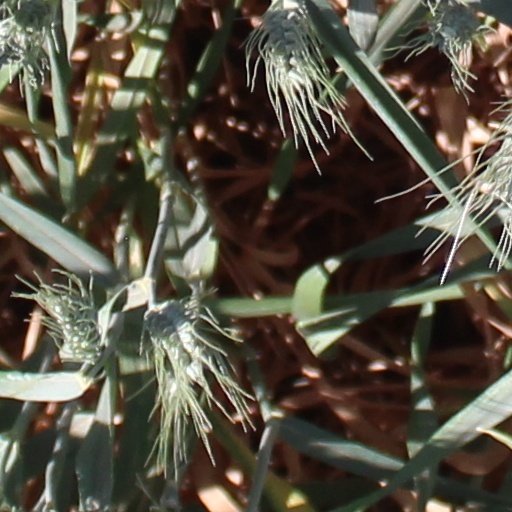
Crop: wheat